Question: Please indicate a possible affordance area of the boxing_punching_bag that can be used for punching
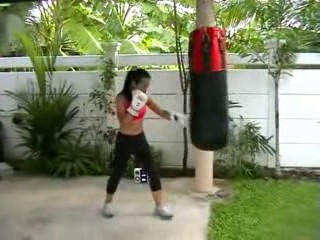
Answer: [189.5, 27, 231.5, 147]